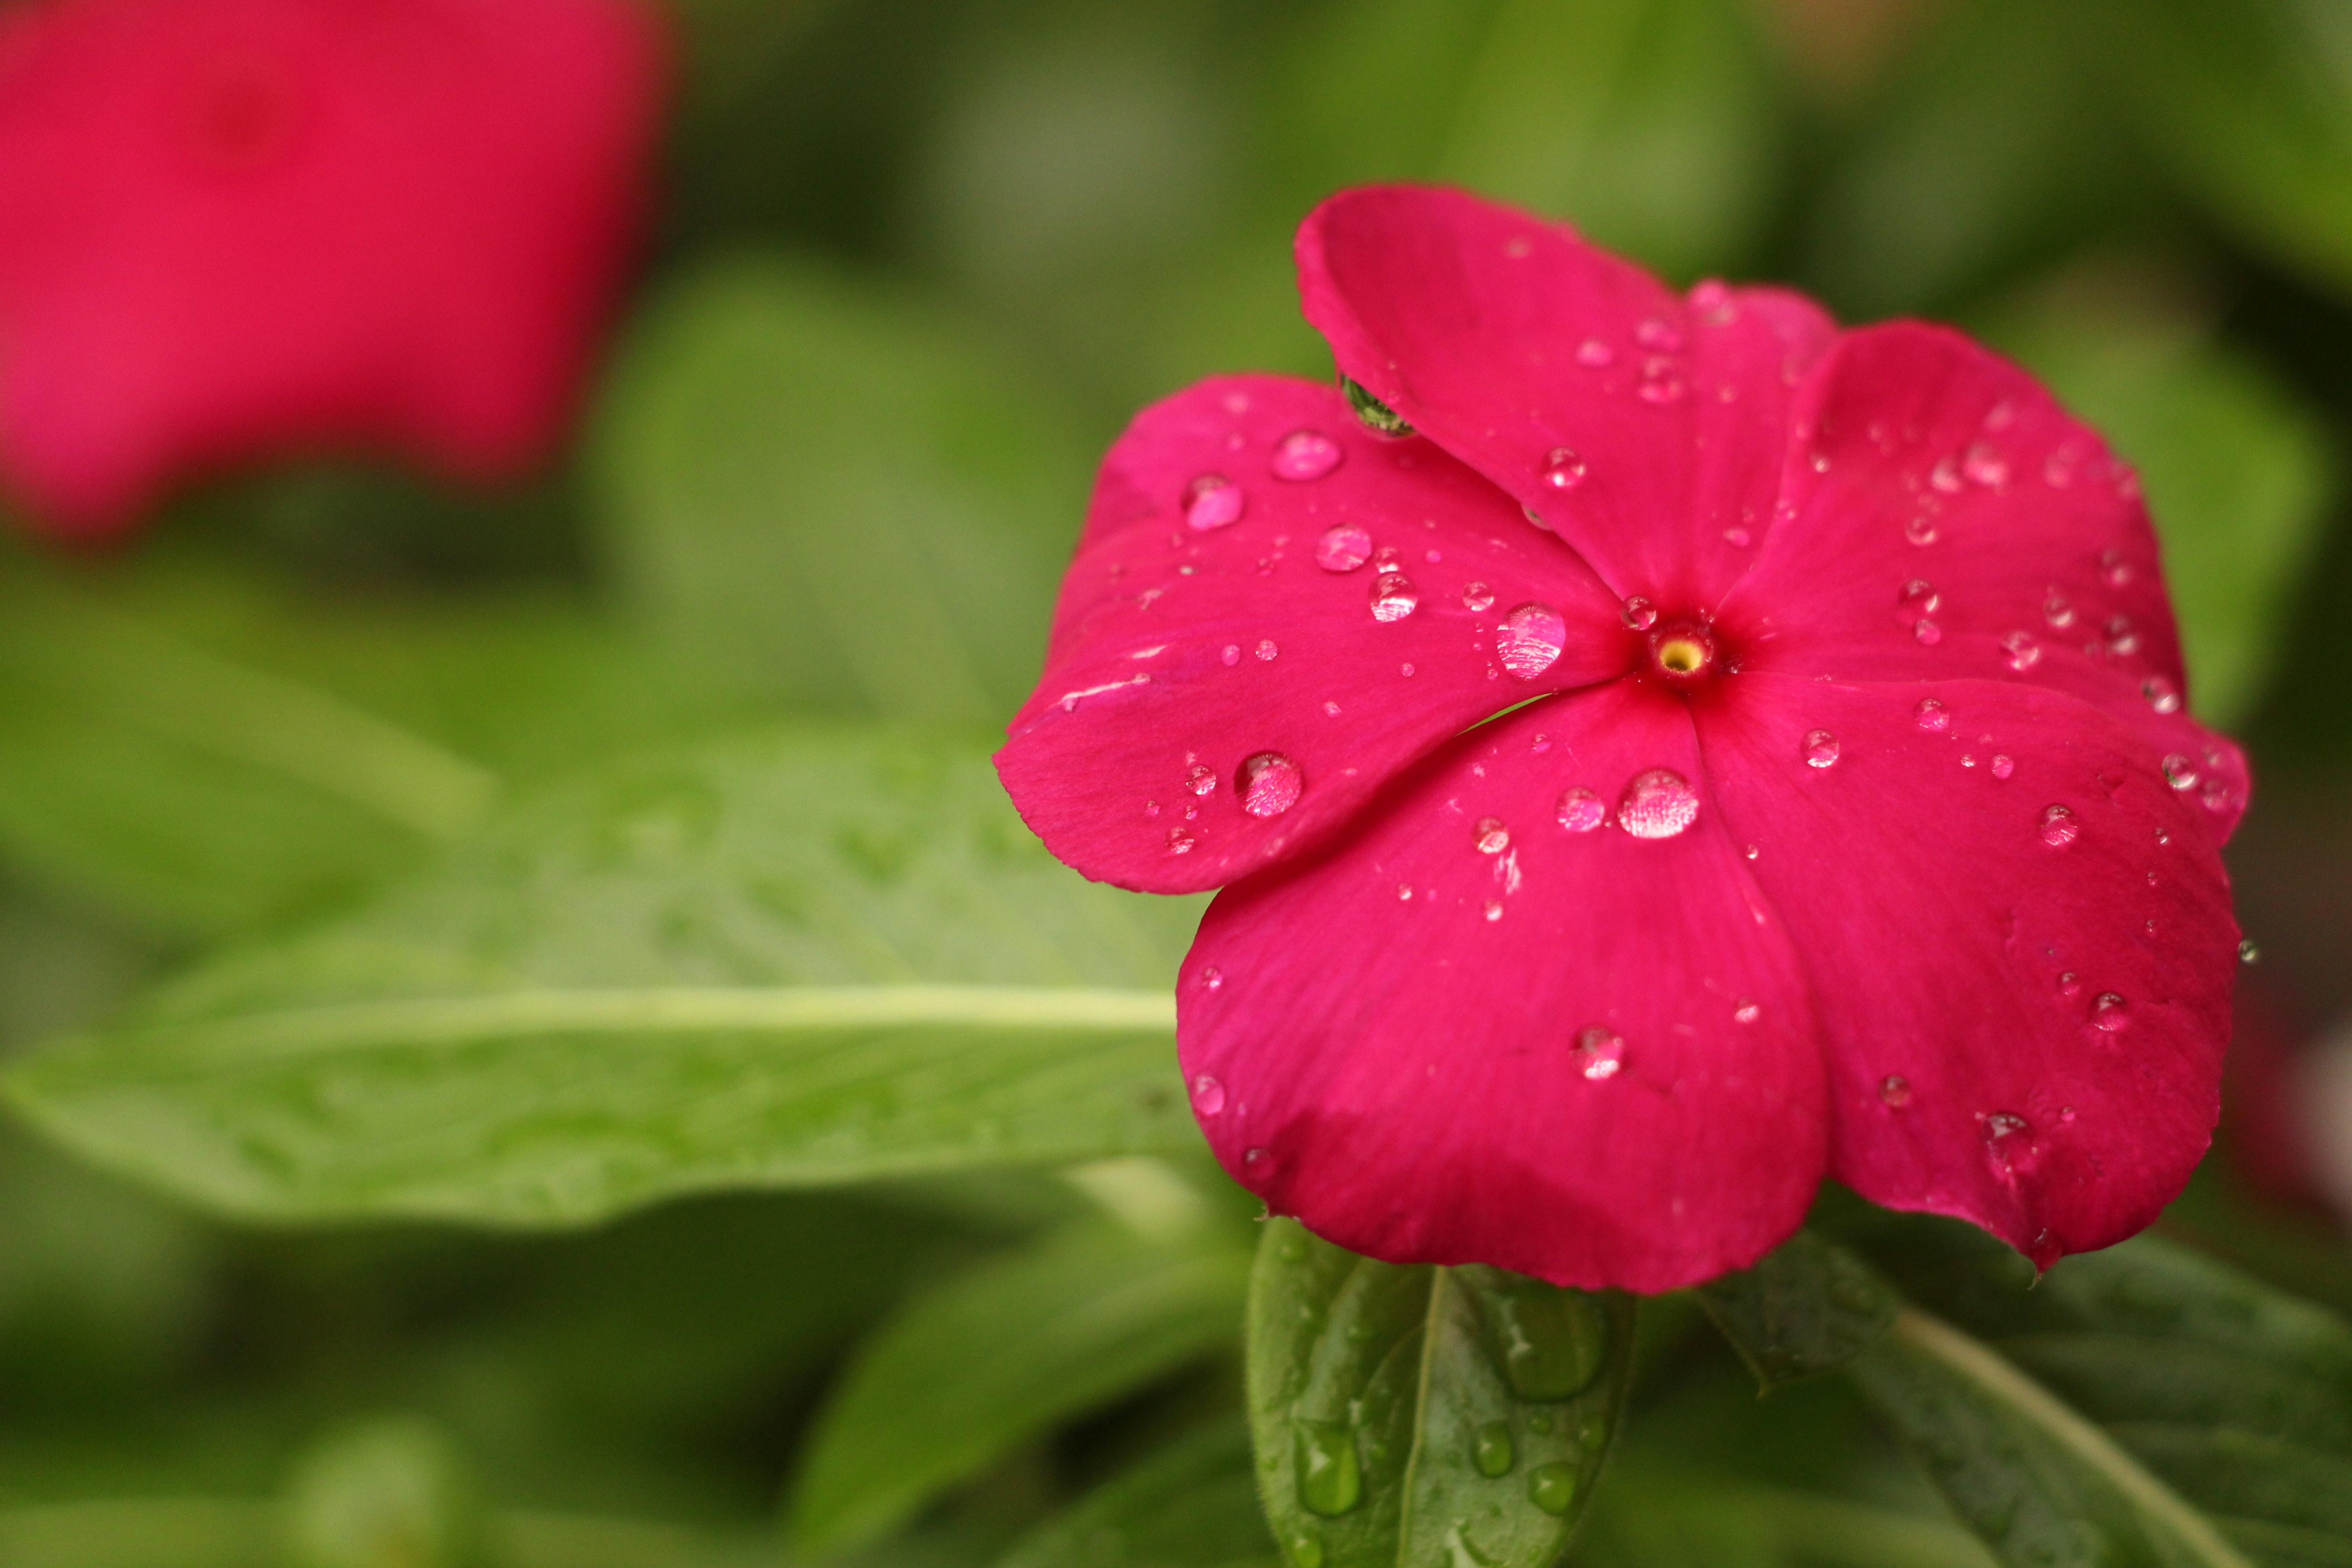
flower, flowering plant, petal, pink, water, red, plant, four o clock flower, close up, botany, busy lizzie, leaf, magenta, macro photography, annual plant, impatiens, dew, photography, four o clock family, four o clocks, moisture, geranium, wildflower, pink family, balsam family, perennial plant